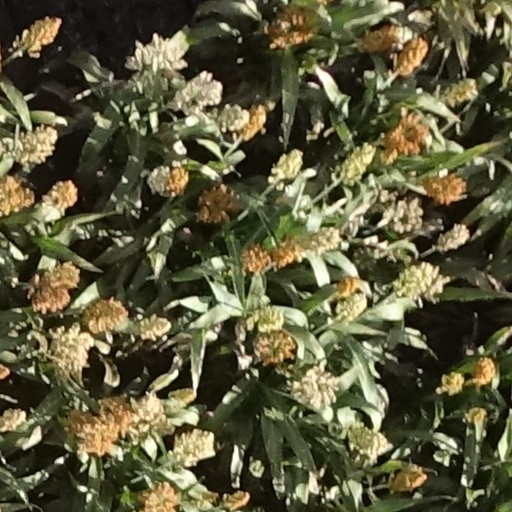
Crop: sorghum